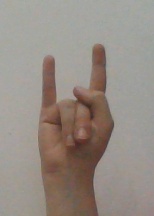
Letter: la